Pura Dalem Segara Madhu

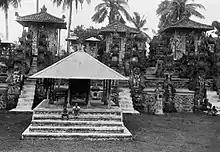
The inner courtyard of Pura Dalem Segara Madhu in the early 20th century.

The establishment of Pura Dalem Segara Madhu was estimated to be in the 12th century according to Raja Sri Aji Jayaraga. During the Dutch intervention of Bali in 1849, the entire palace and temple complex were destroyed by the Dutch military. The rebuilding of the pura began in 1865; this building still stands today. The pura was designed as a combination of Pura Prajapati and Pura Dalem, each dedicated to Durga and Shiva. The combination of both temples is possible because the deities are still one family.